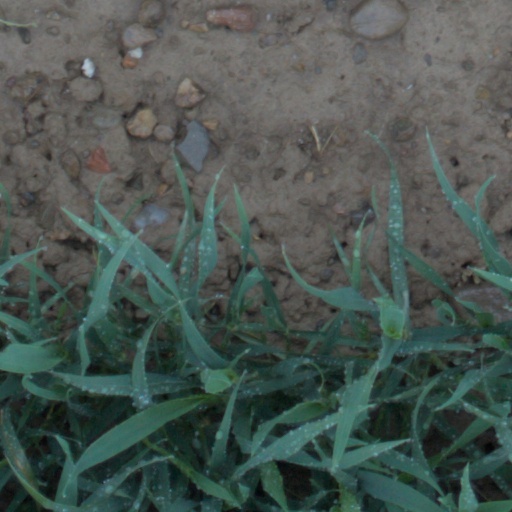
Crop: wheat